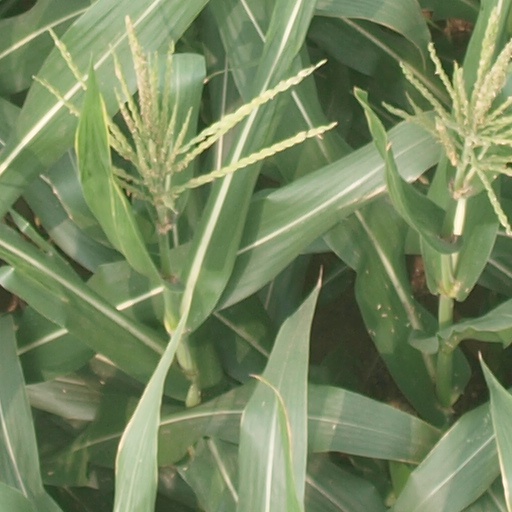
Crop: maize; corn